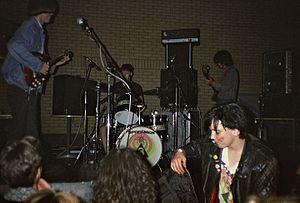
Spacemen 3 était un groupe de rock psychédélique anglais formé en 1982. Le groupe a traversé divers genres, tels le post-punk, le shoegazing et surtout le space rock.